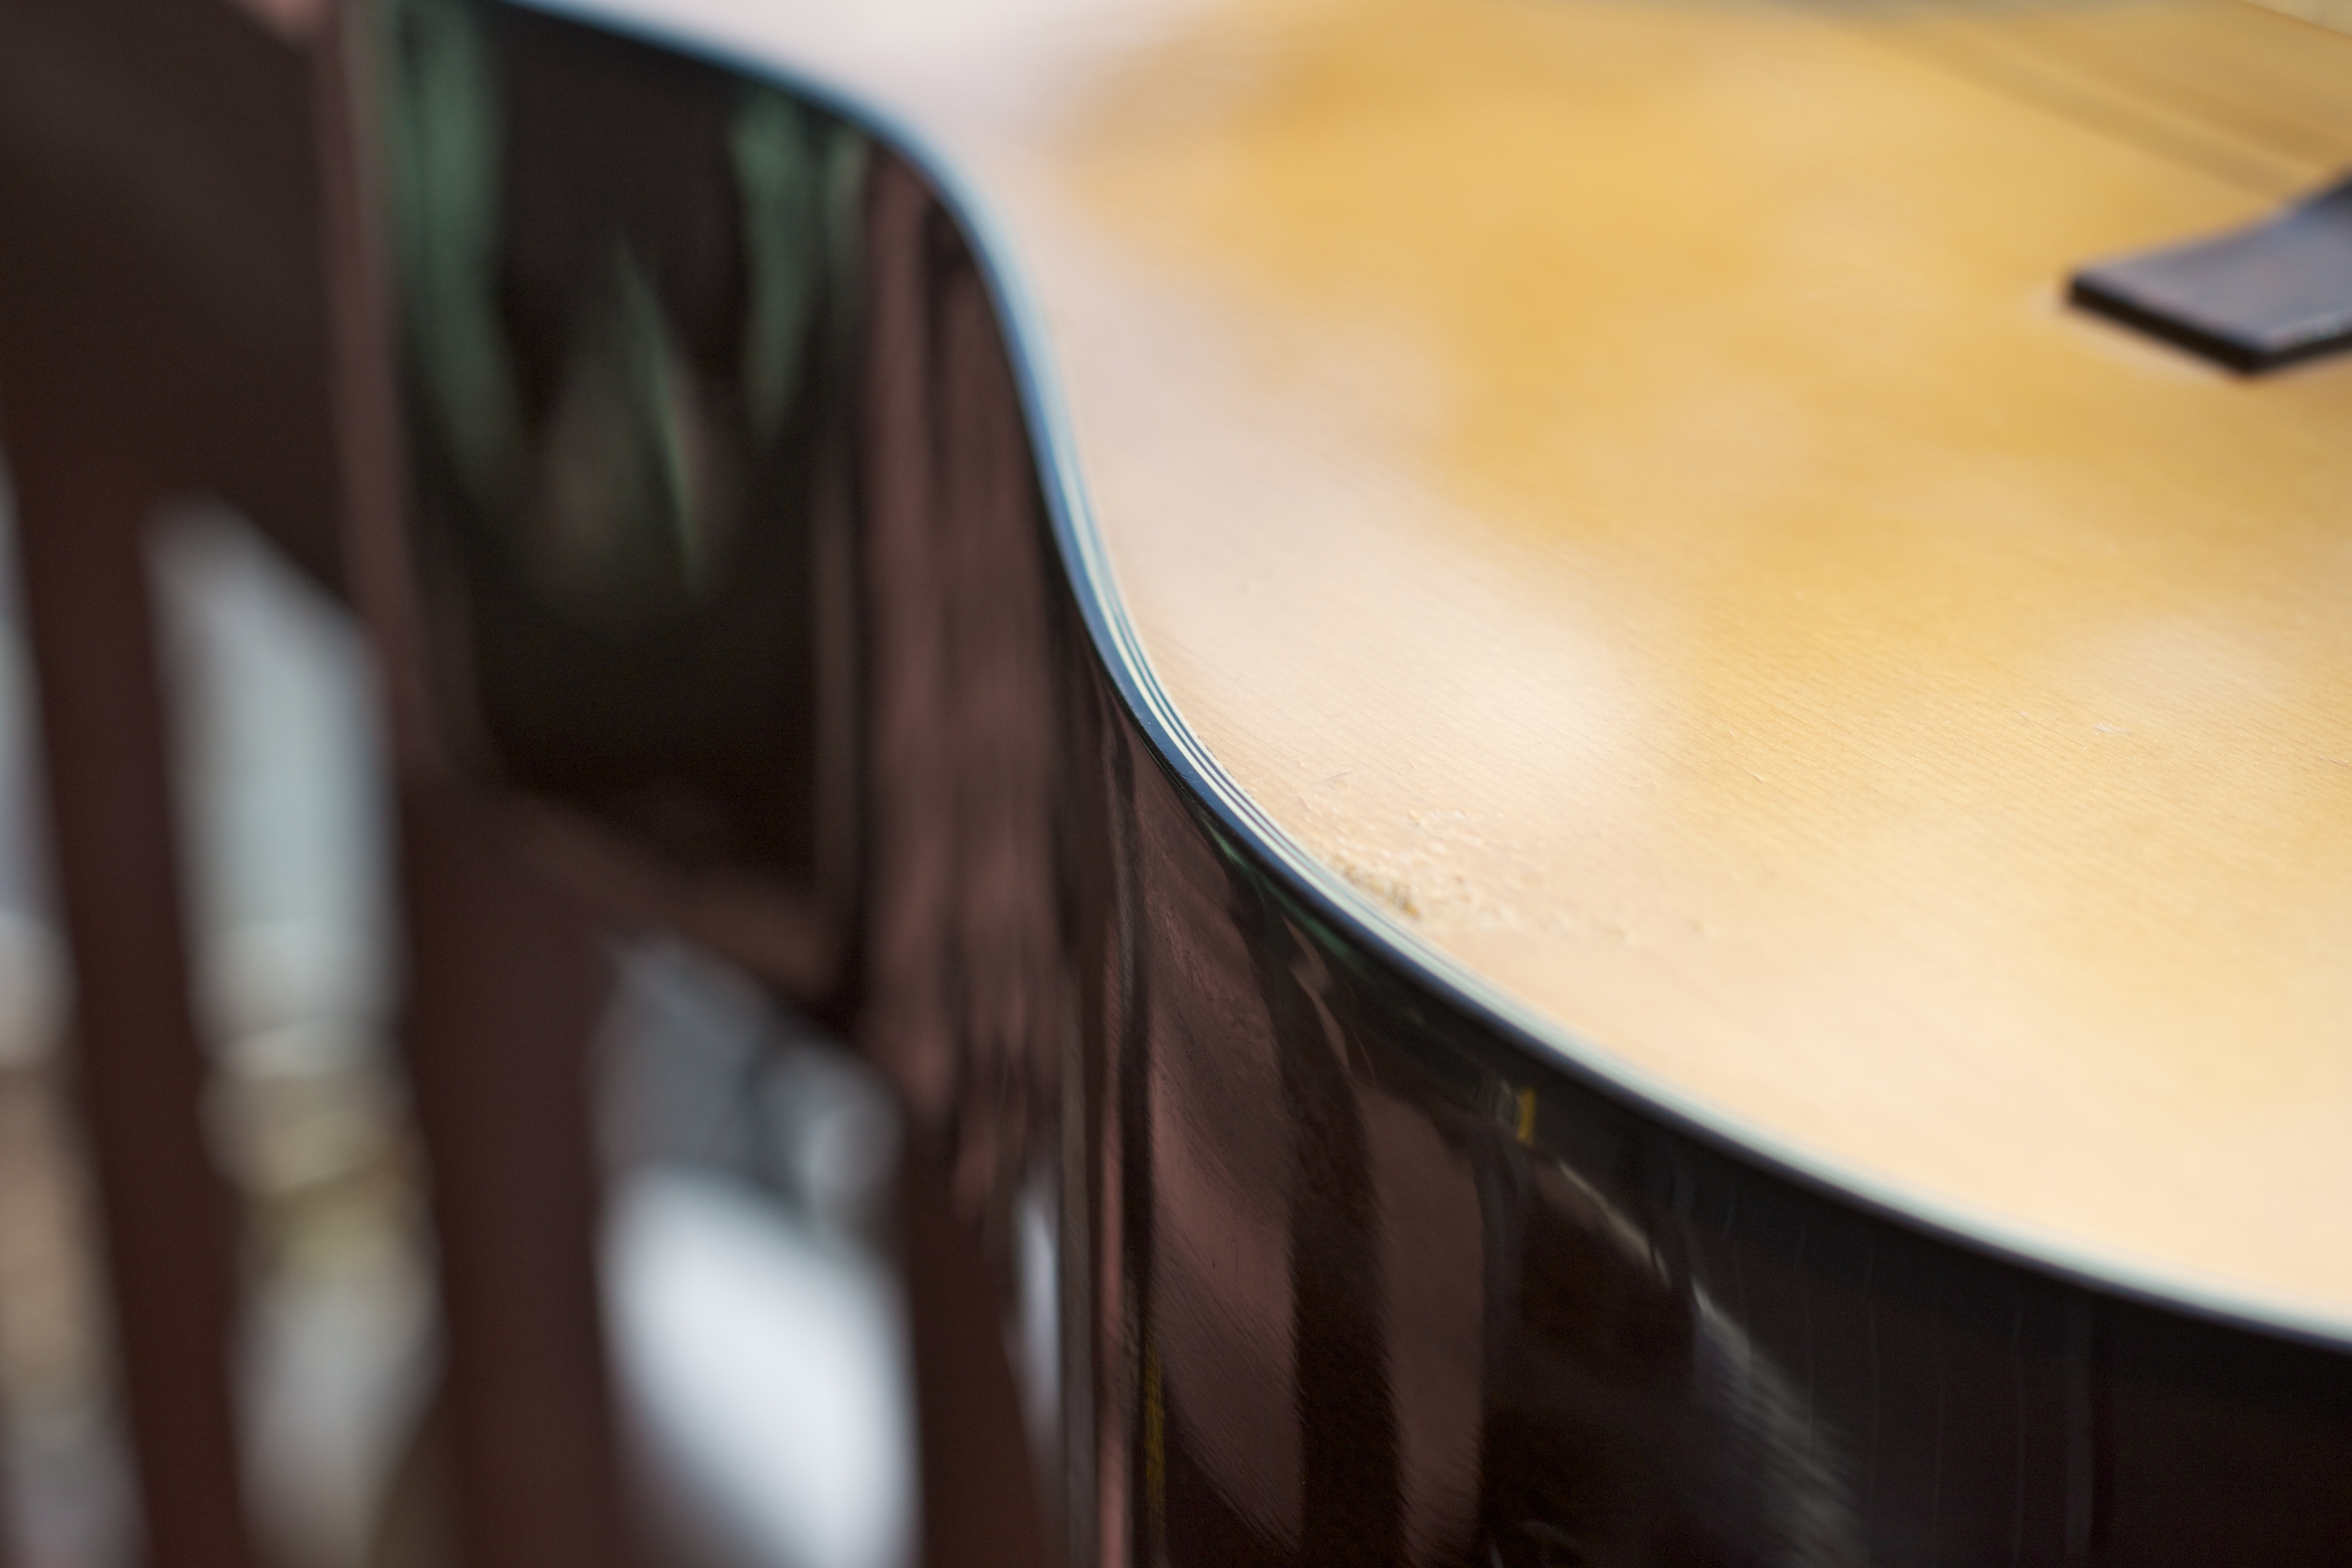
table, wood, guitar, acoustic guitar, glass, musical instrument, close up, string instrument, plucked string instruments